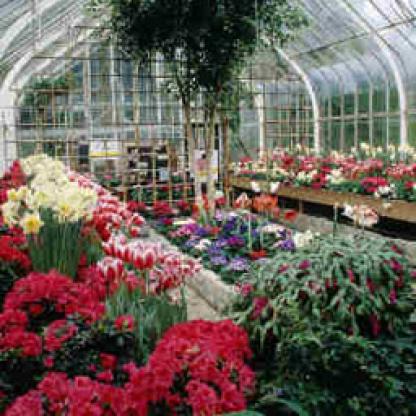
Scene: Indoor